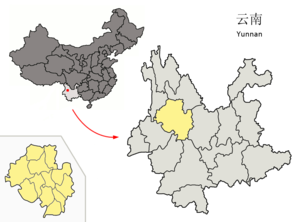
Dali (by)
Dalis beliggenhed i Sichuan
Dali er en kinesisk by og et autonomt præfektur for baifolk i provinsen Yunnan i det sydlige Kina. Befolkningen inden for bygrænserne anslås til 487.000, men hele byområdet har 3,19 millioner indbyggere. En stor del af de 1.858.063 Baifolk, lever i samfund i det autonome præfektur Dali.